Giancarlo Stanton

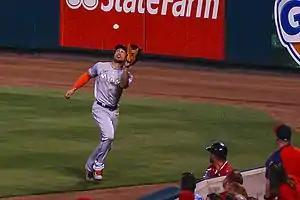
Stanton makes a catch during a game against the St. Louis Cardinals in 2016.

On April 26, Stanton hit a three-run home run off of Dodgers ace Clayton Kershaw. It was the first three-run homer Kershaw had allowed in 844 innings. From July 5–6, Stanton hit four home runs in four consecutive at-bats at Citi Field.